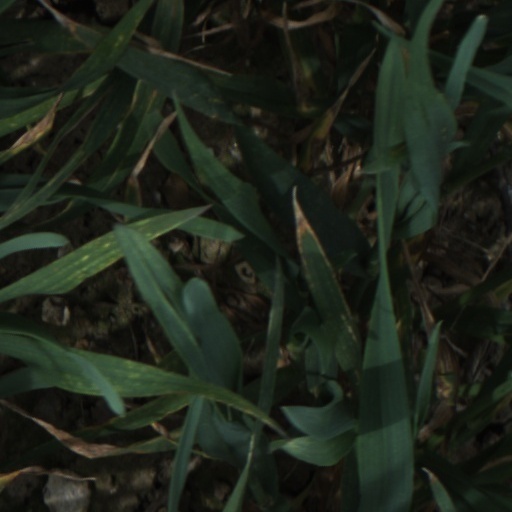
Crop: wheat